Nigel Pearson

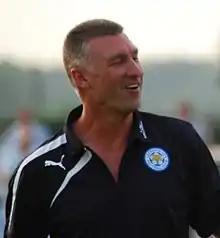
Pearson at Leicester City training in 2013

Nigel Graham Pearson (born 21 August 1963) is an English football manager and former professional player. He last managed Championship club Bristol City. During his playing career, he was a defender and played for Shrewsbury Town, Sheffield Wednesday and Middlesbrough. As a coach he has taken charge of Hull City, Southampton, Carlisle United, Leicester City, Derby County, OH Leuven, and Watford; and was assistant manager for England Under-21s and Newcastle United.